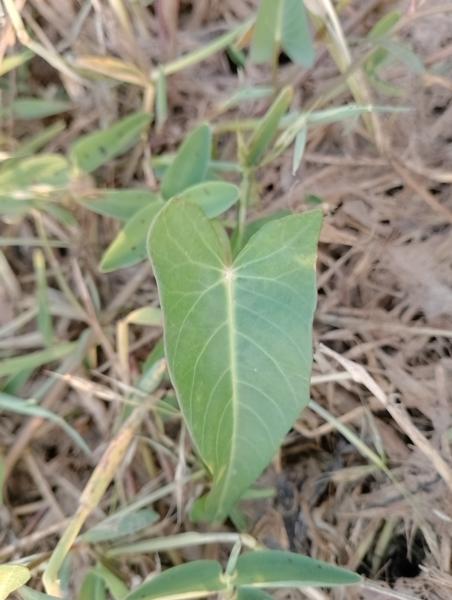
Weed species: Ipomoea aquatic